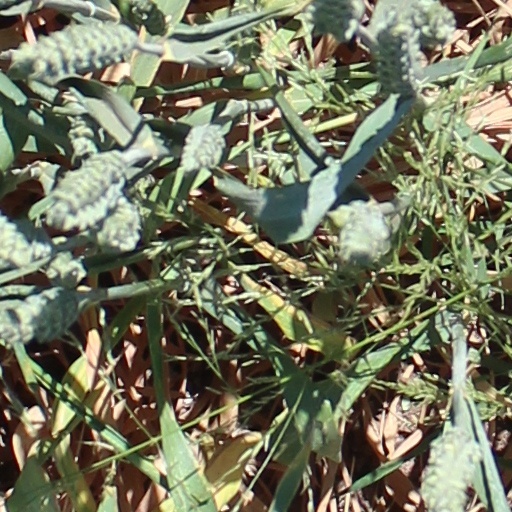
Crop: wheat